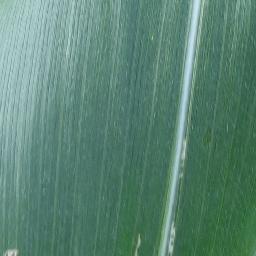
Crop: corn
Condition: (maize)_healthy